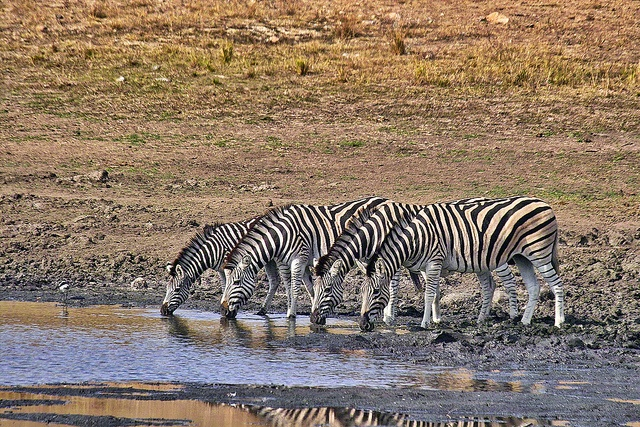
Four zebras drinking water in a sandy field.
A photo of four zebras at a watering point
Four zebra are drinking together from the water.
four zebras lined up next to each other drinking water from a stream.
A group of zebras getting a drink at a river.